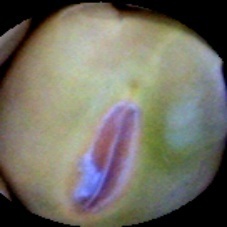
Label: Immature